2 Kings 10

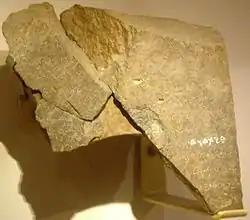
Tel Dan Stele (9th century BCE) at the Israel Museum. Jehu is alluded in it. Highlighted in white is the Aramaic text for "House of David".

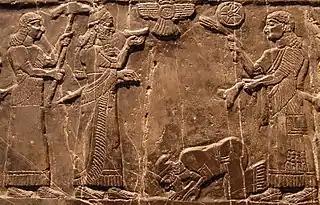
In a scene from the Black Obelisk Jehu bows before Shalmaneser III.

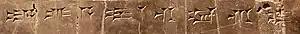
The inscription "Ia-ú-a mar Hu-um-ri-i": "Jehu of the land of people of Omri)".

The final passage of this chapter contains annal notes of Jehu's reign. Jehu eradicated Baal worship in Israel, but the idol worship